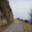
Label: road